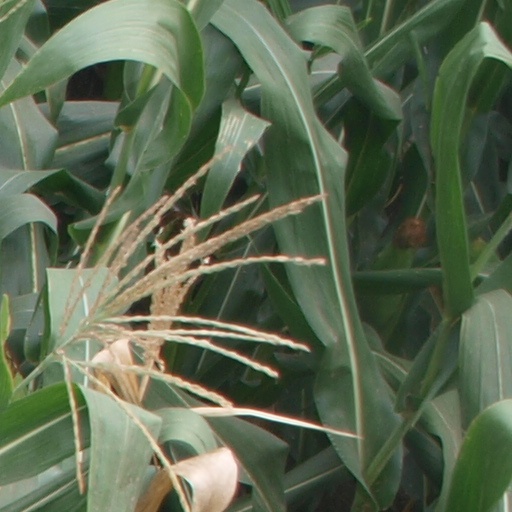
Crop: maize; corn